New York State Route 14

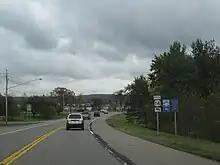
Approaching Chemung CR 67 (former NY 14) on NY 14 northbound near Horseheads

The route was altered again at some point between 1962 and 1964 to follow Pennsylvania Avenue from Southport to downtown Elmira, where it turned east onto Water Street (then-NY 17E) and followed it to what is now exit 56 of the Southern Tier Expressway (NY 17). Here, NY 14 joined the expressway, following it north and west to Grand Central Avenue. The realignment created an overlap with NY 328 from Southport to Main Street and extended the overlap with NY 17 southeast to Water Street. NY 328 was truncated south to its junction with NY 14 in Southport . Its former routing from Southport to Horseheads became part of a realigned NY 14.